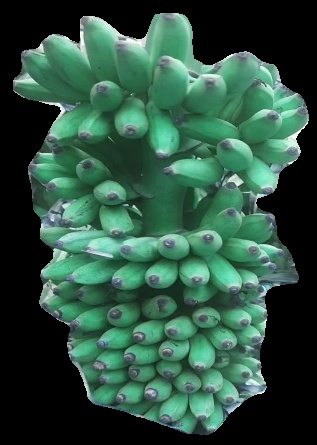
Variety: elakki-bale
Grade: grade1